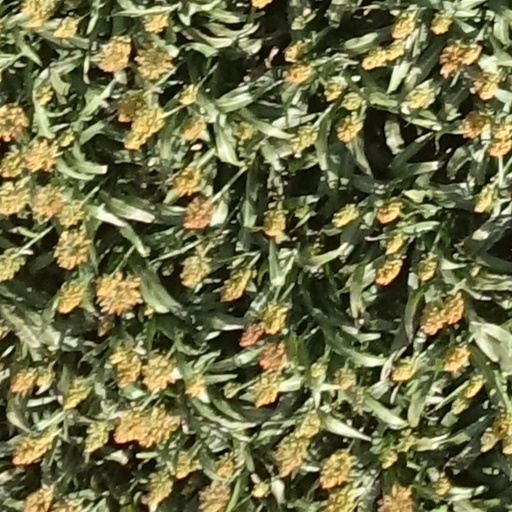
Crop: sorghum